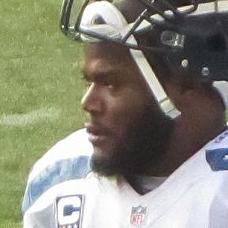
Age: 28